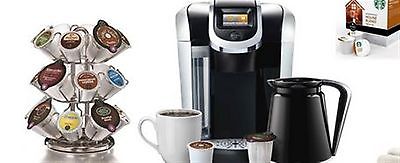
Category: coffee maker